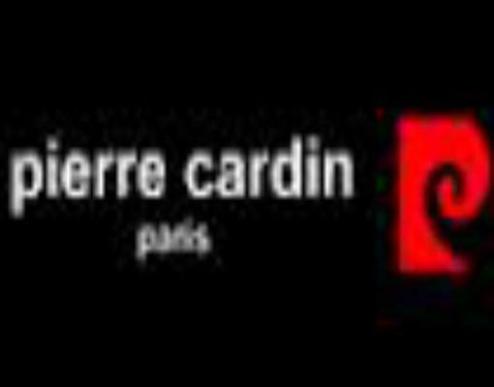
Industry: Clothes